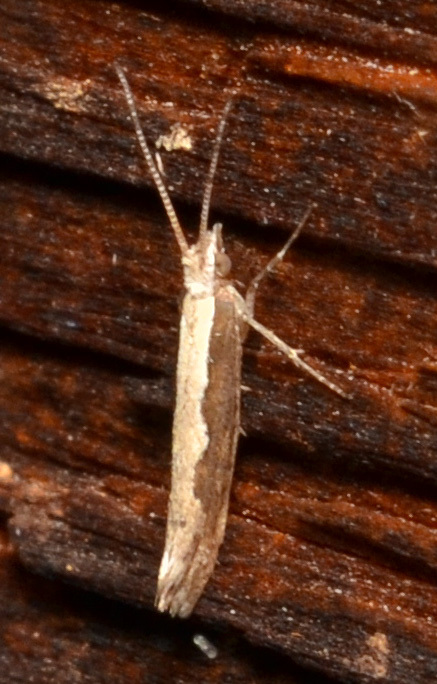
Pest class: diamondback_moth